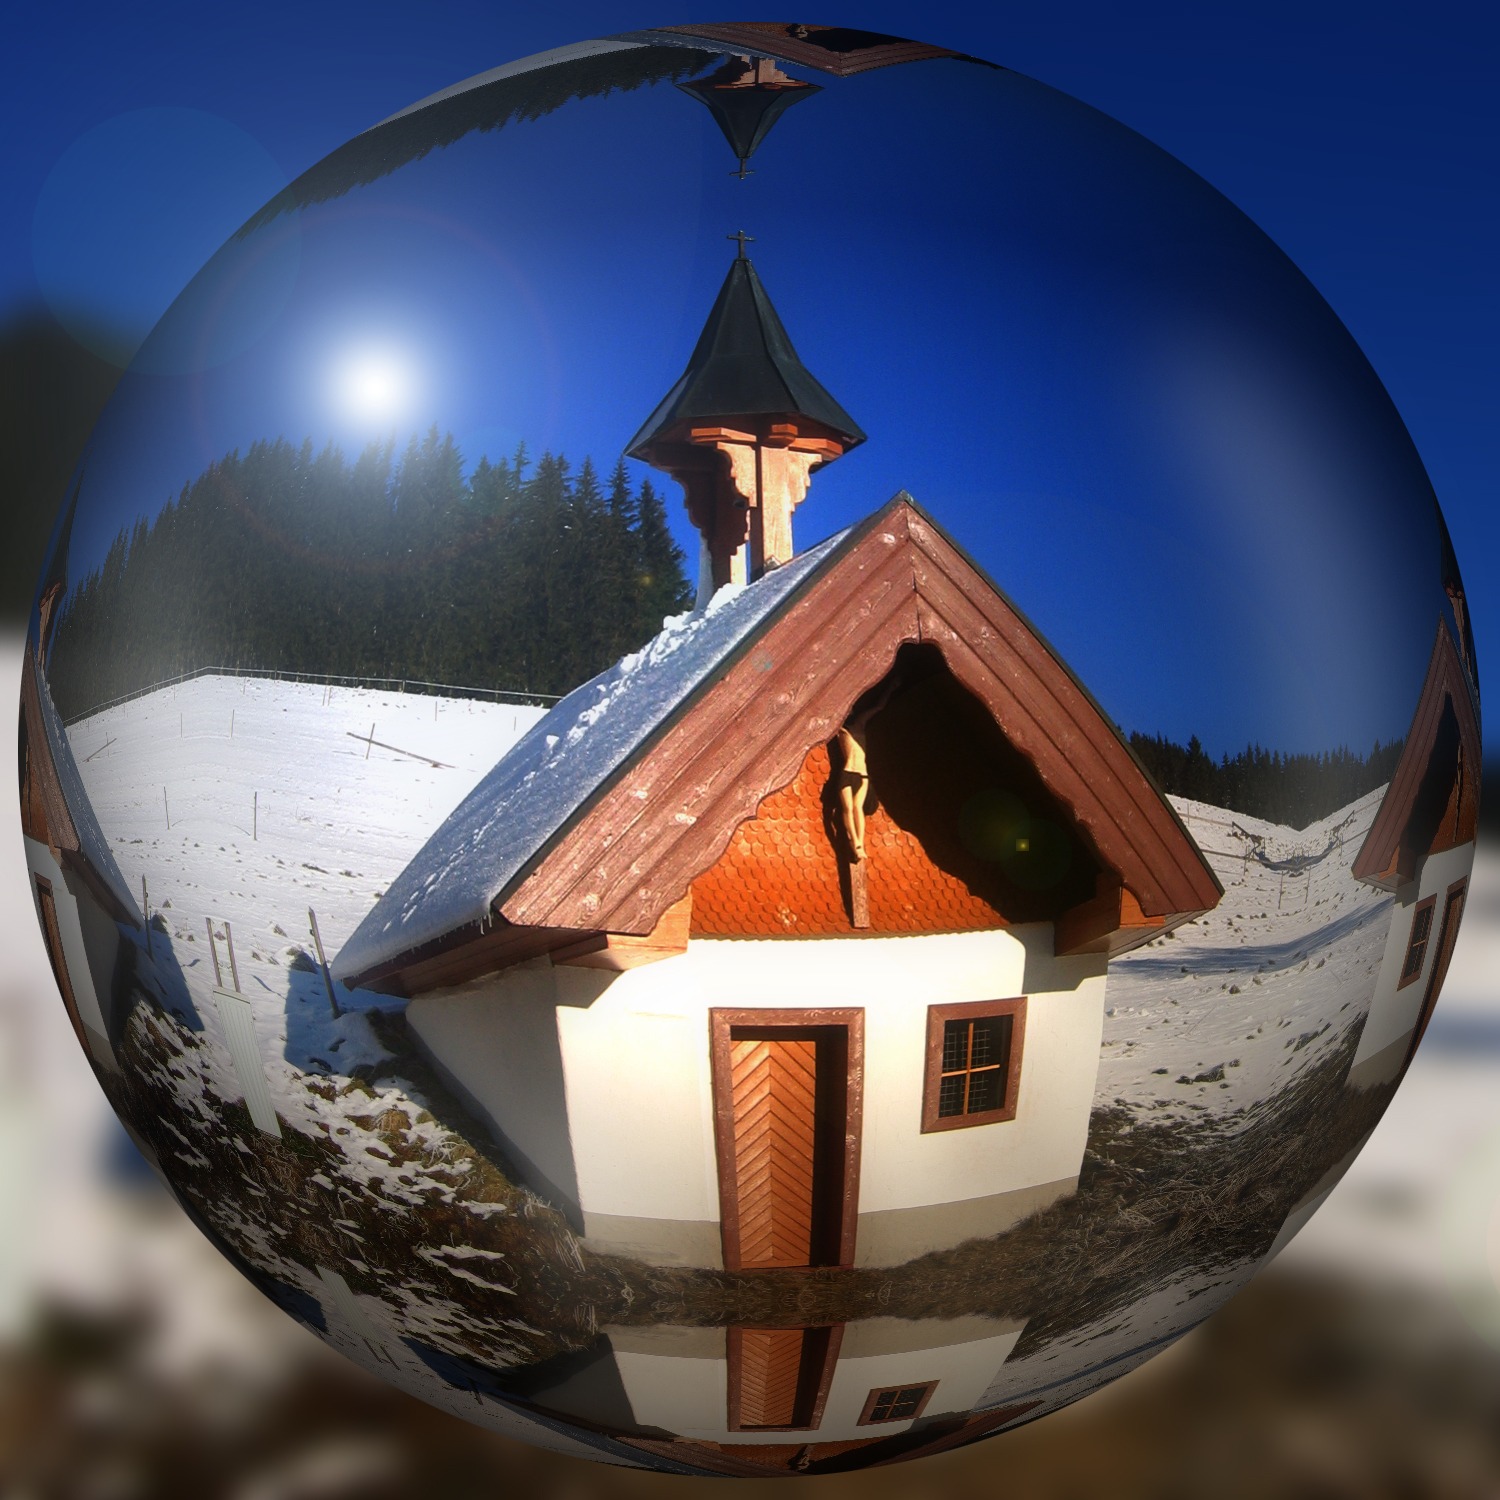
mountain, snow, winter, light, reflection, blue, church, chapel, cross, lighting, door, world, christmas decoration, ball, sphere, dome, shape